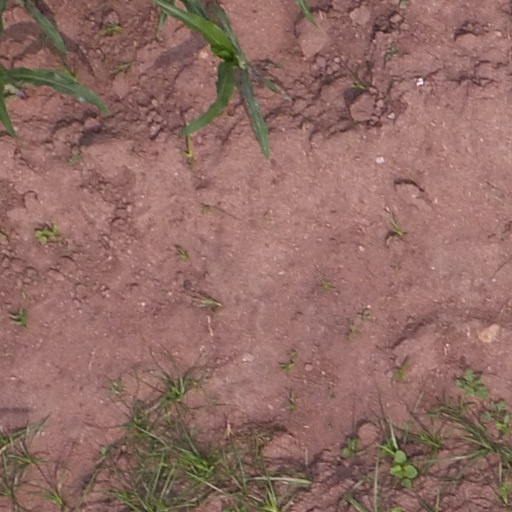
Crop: maize; corn